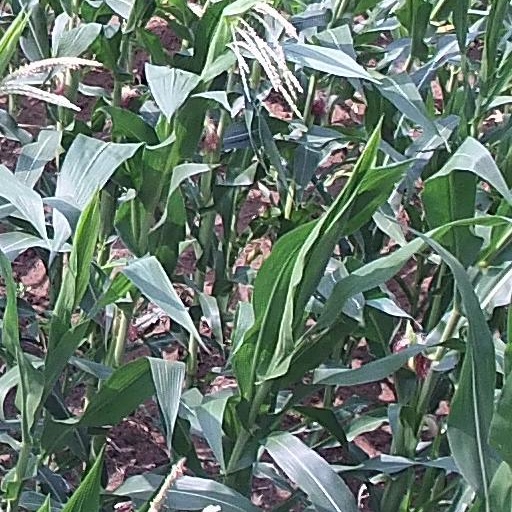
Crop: maize; corn